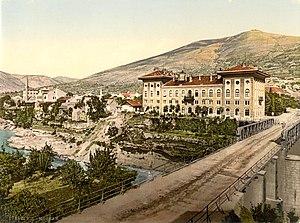
Cet article recense les monuments nationaux situés sur le territoire de la Ville de Mostar en Bosnie-Herzégovine et dans la Fédération de Bosnie-et-Herzégovine. La liste établie par la Commission pour la protection des monuments nationaux compte 42 monuments nationaux inscrits sur la liste principale et 24 monuments inscrits sur une liste provisoire.